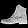
Label: Ankle boot